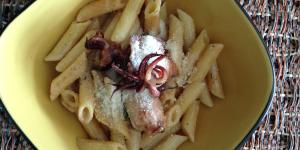
chipirones rellenos con macarrones